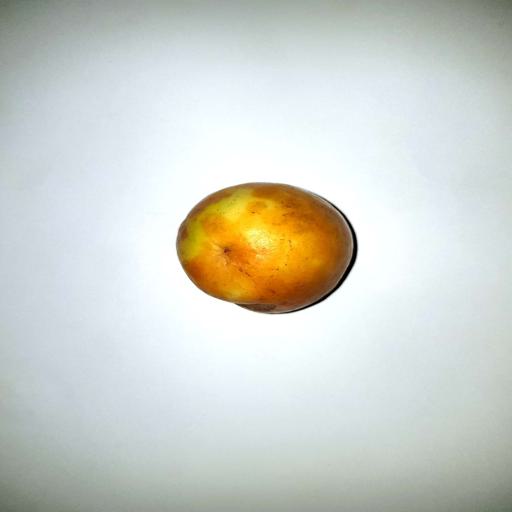
Label: healthy